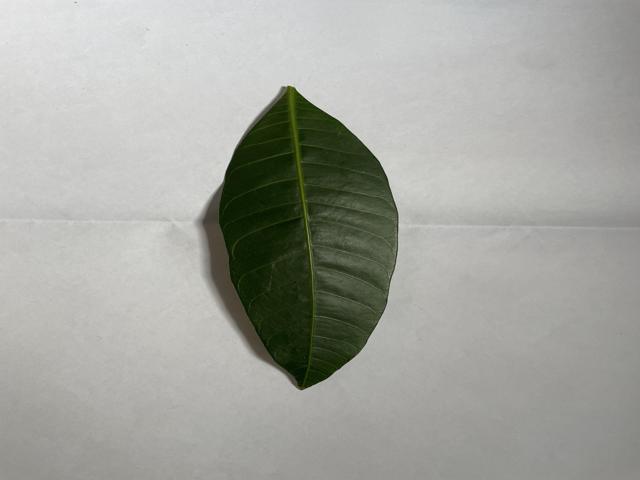
Mango leaf variety: Himsagar